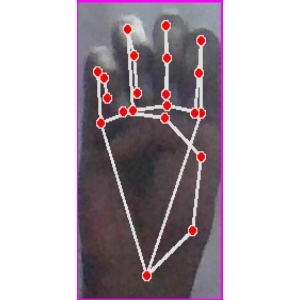
अक्षर: म